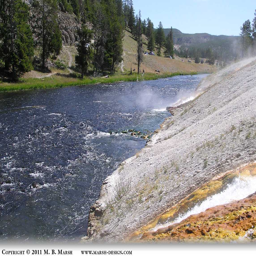
green plants share a river with orange bacterial mats